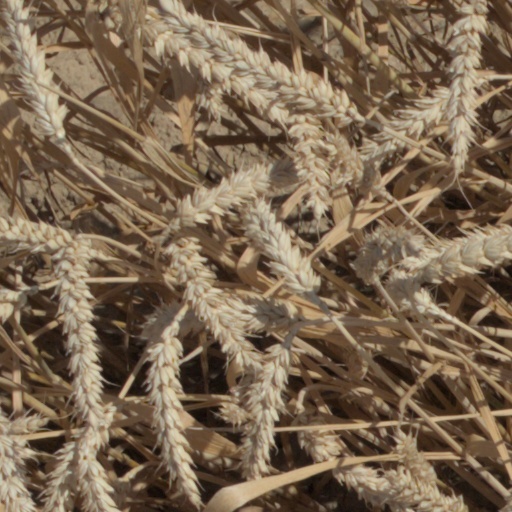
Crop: wheat